BayLink

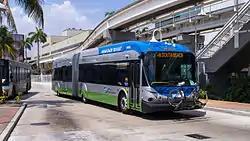
An articulated bus on the busy 100 route (formerly the S route) at Omni/Adrienne Arsht Center station.

A rail connection to Miami Beach from the mainland has been discussed for decades and was included as a planned line in the 2002 People's Transportation Plan (PTP) passed by voters in November 2002. Again in 2016, the line was planned as part of the Strategic Miami Area Rapid Transit (SMART) plan, which included the line as part of the longer Beach Corridor, which would connect South Beach to Wynwood or the Design District and to existing Metromover services.